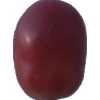
Label: pink_grape